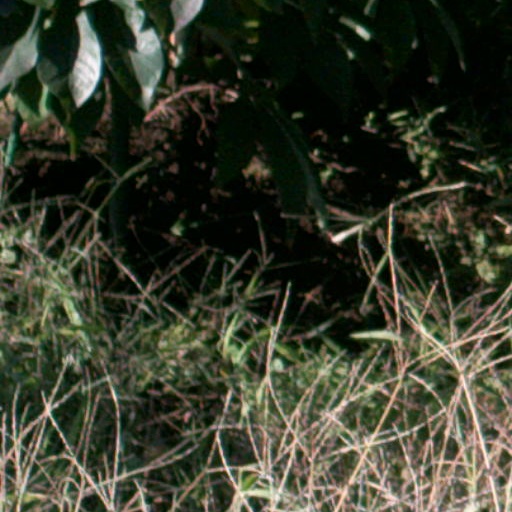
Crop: cassava